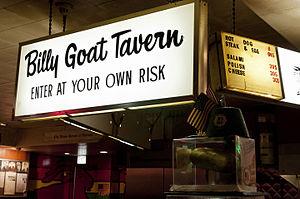
Billy Goat Tavern est une chaîne de tavernes située à Chicago dans l'Illinois. Fondée en 1937 par Billy Sianis, un immigrant grec, la chaîne s'est rendue célèbre principalement à travers les colonnes des journaux Chicago Sun-Times et Chicago Tribune. C'est par cette chaîne de restauration qu'est née la malédiction qui pèse sur les Cubs de Chicago.